Paul Tulane

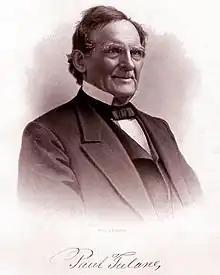
Paul Tulane

Paul Tulane (May 10, 1801 – March 27, 1887) was an American philanthropist and donor. Born in Cherry Valley, near Princeton, New Jersey, to a prominent French merchant family, Tulane made his fortune from a retail and dry goods company. Later, he became one of New Orleans' most prominent pro-confederate philanthropists and the namesake of Tulane University, formerly known as the Medical College of Louisiana.